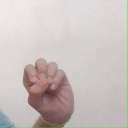
अक्षर: उ